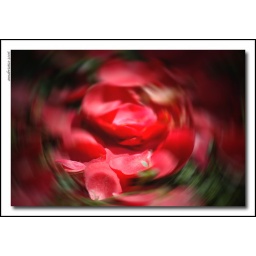
red rose petals as seen in my mind